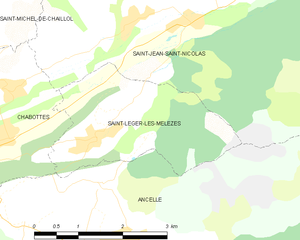
Carte des communes françaises: Saint-Léger-les-Mélèzes